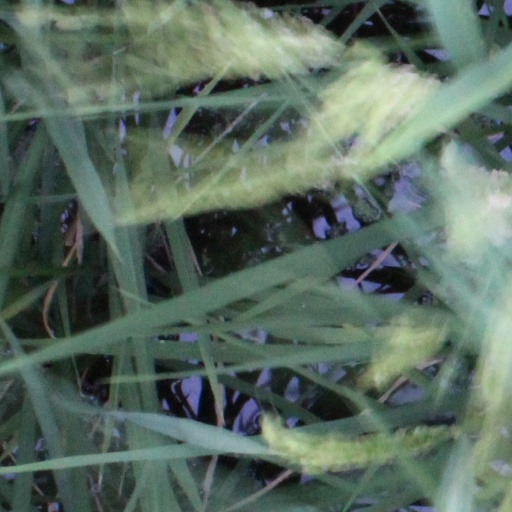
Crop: rice